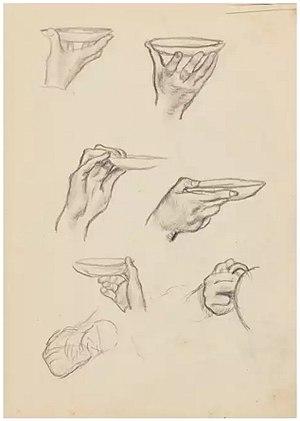
Femme de marchand prenant le thé est un tableau du peintre russe Boris Koustodiev, peint en 1918.